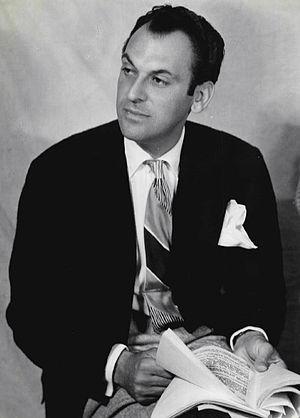
Moss Hart est un écrivain, dramaturge, scénariste et metteur en scène américain, né le 24 octobre 1904 à New York, mort le 20 décembre 1961 à Palm Springs.